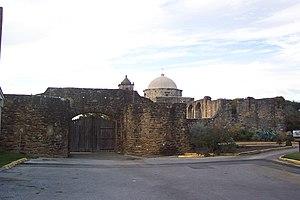
Entrée de la mission San José à San Antonio, au Texas,